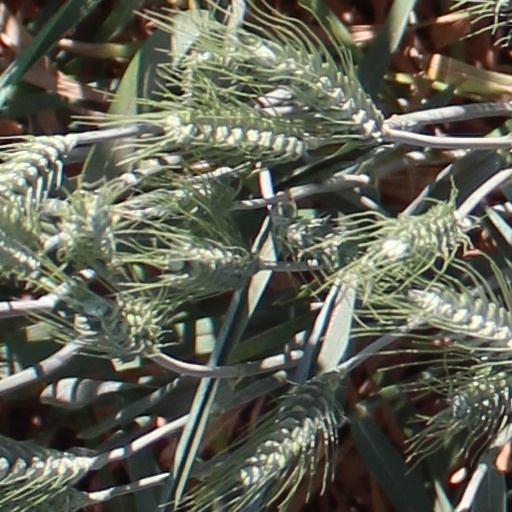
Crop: wheat